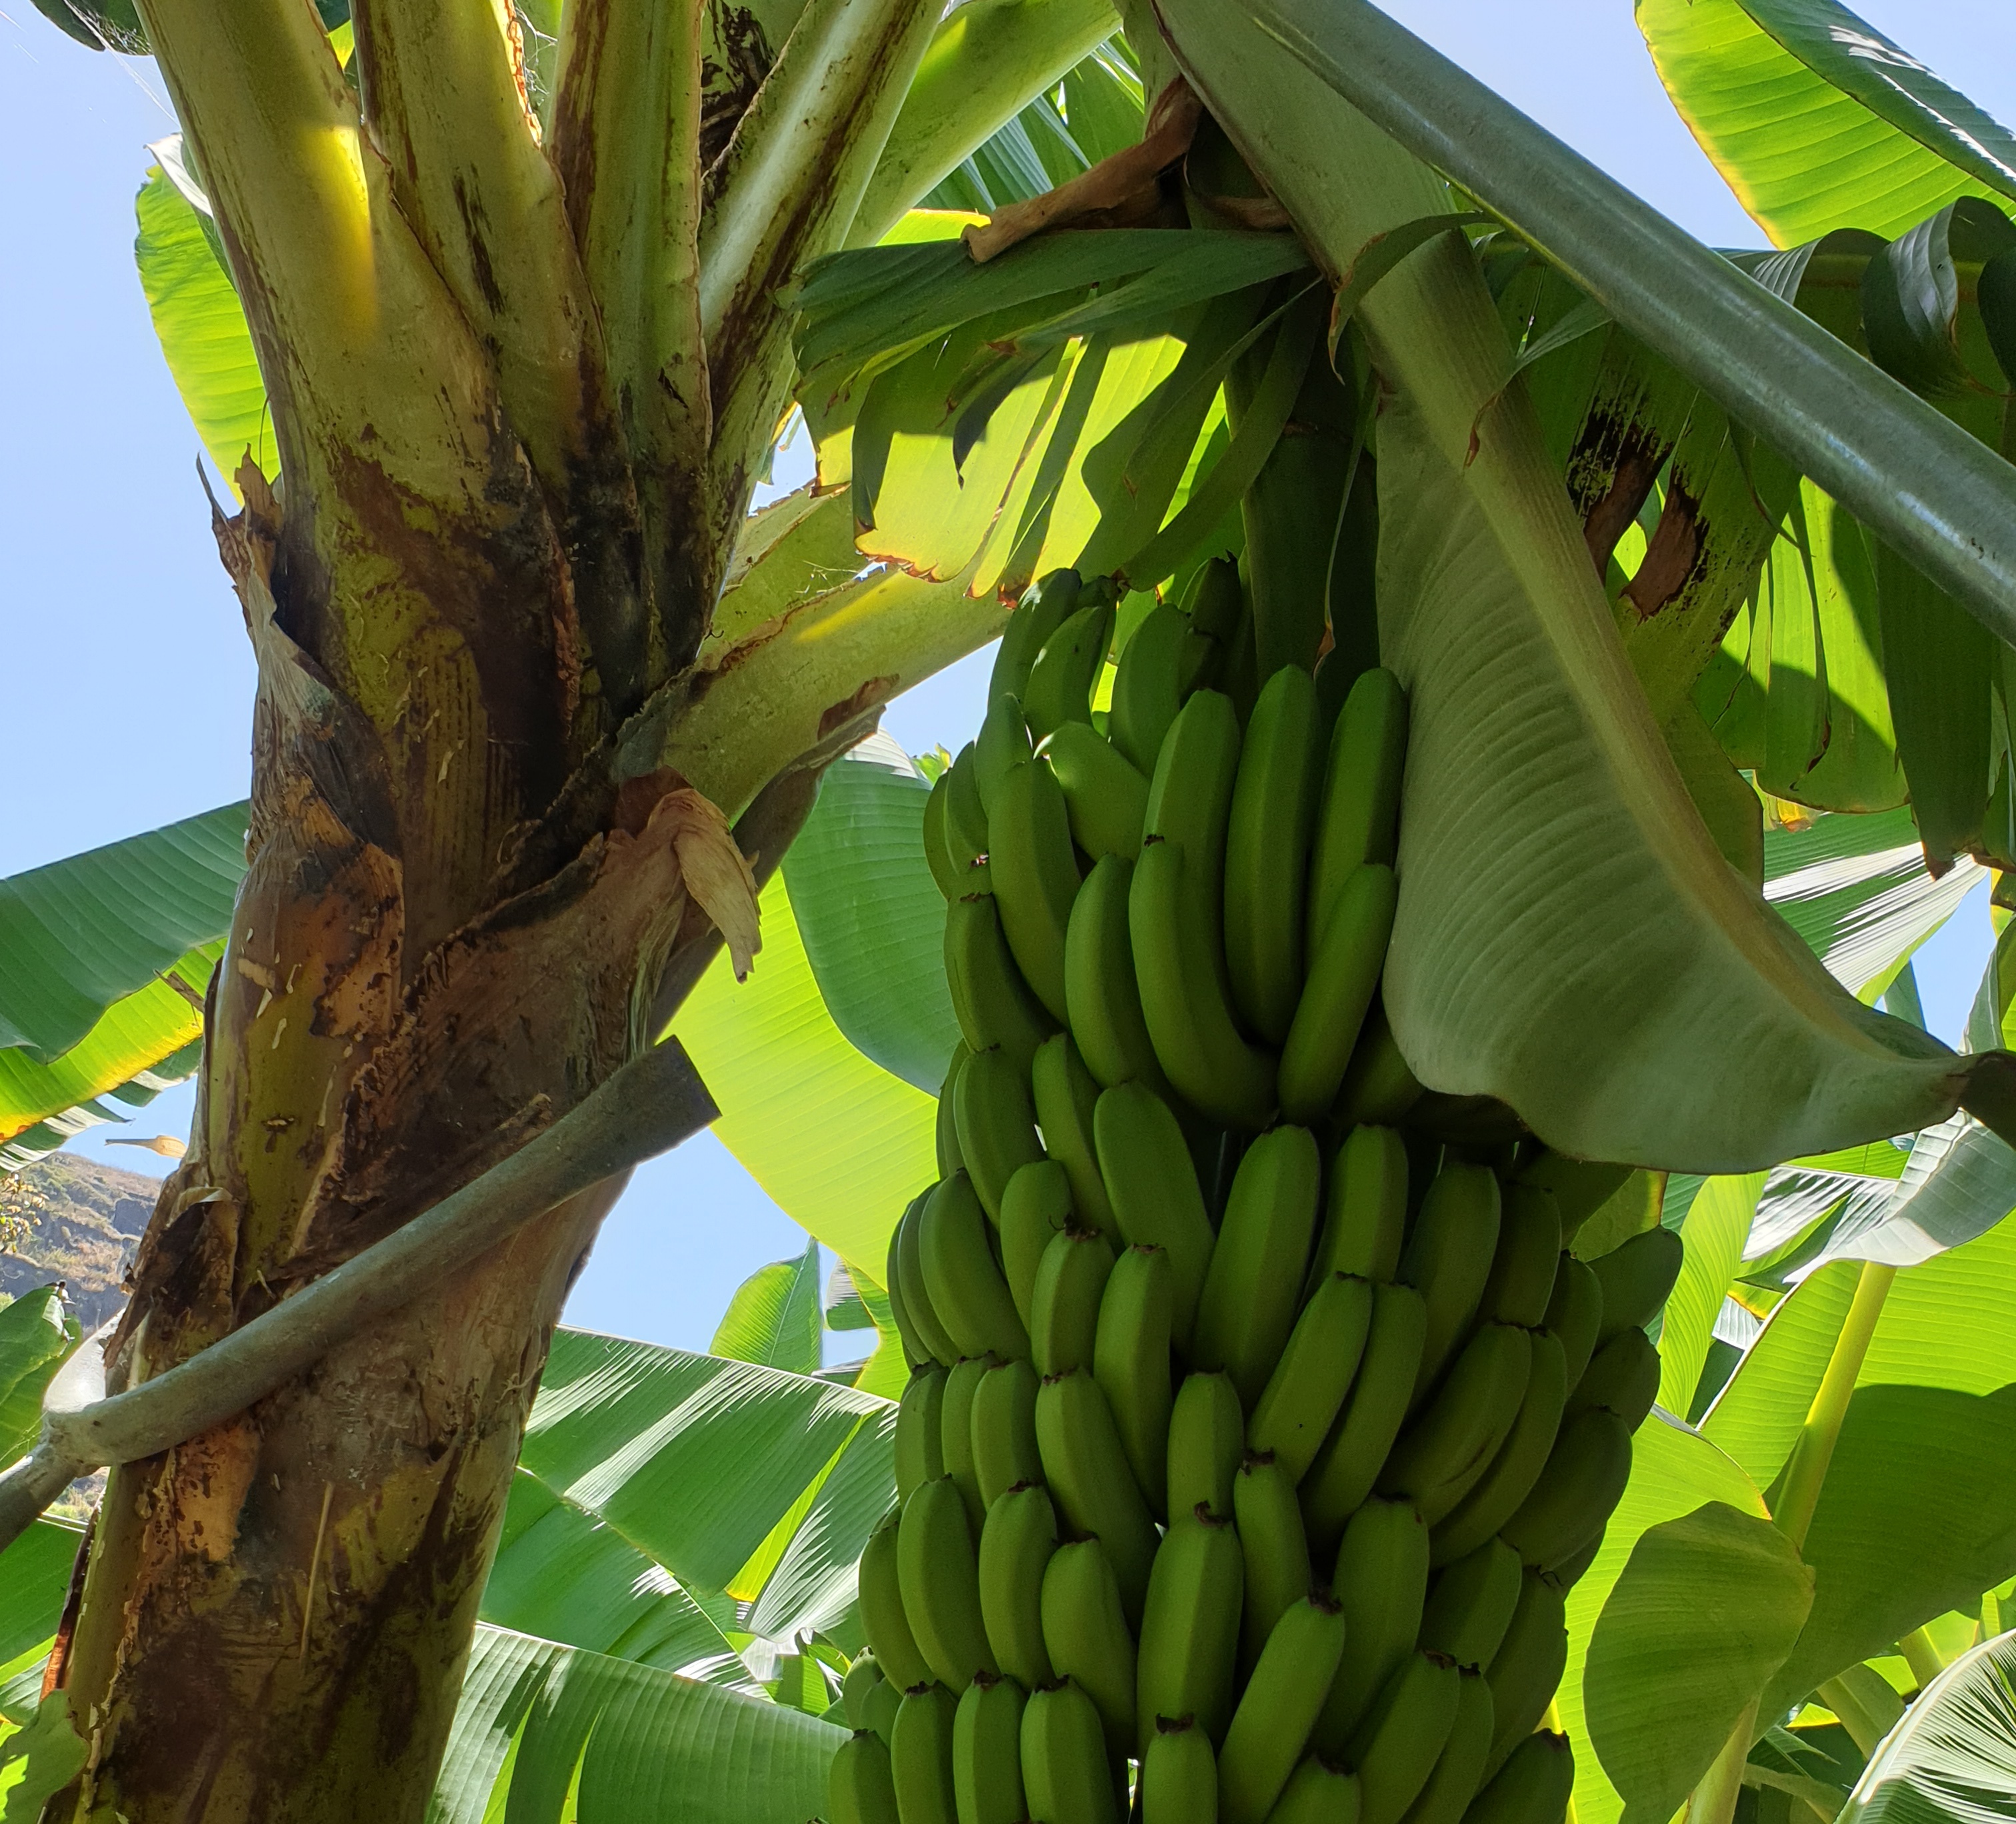
Label: Keep